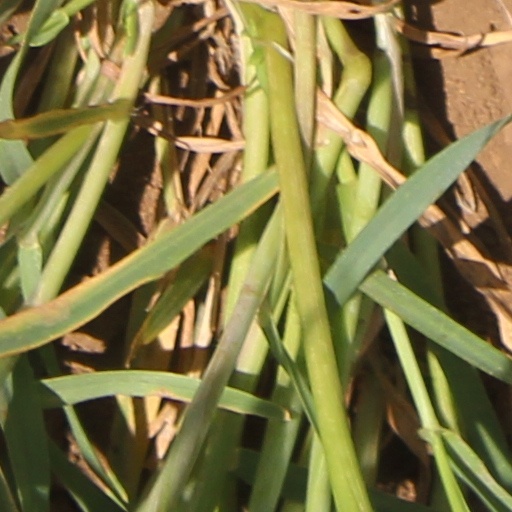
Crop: wheat